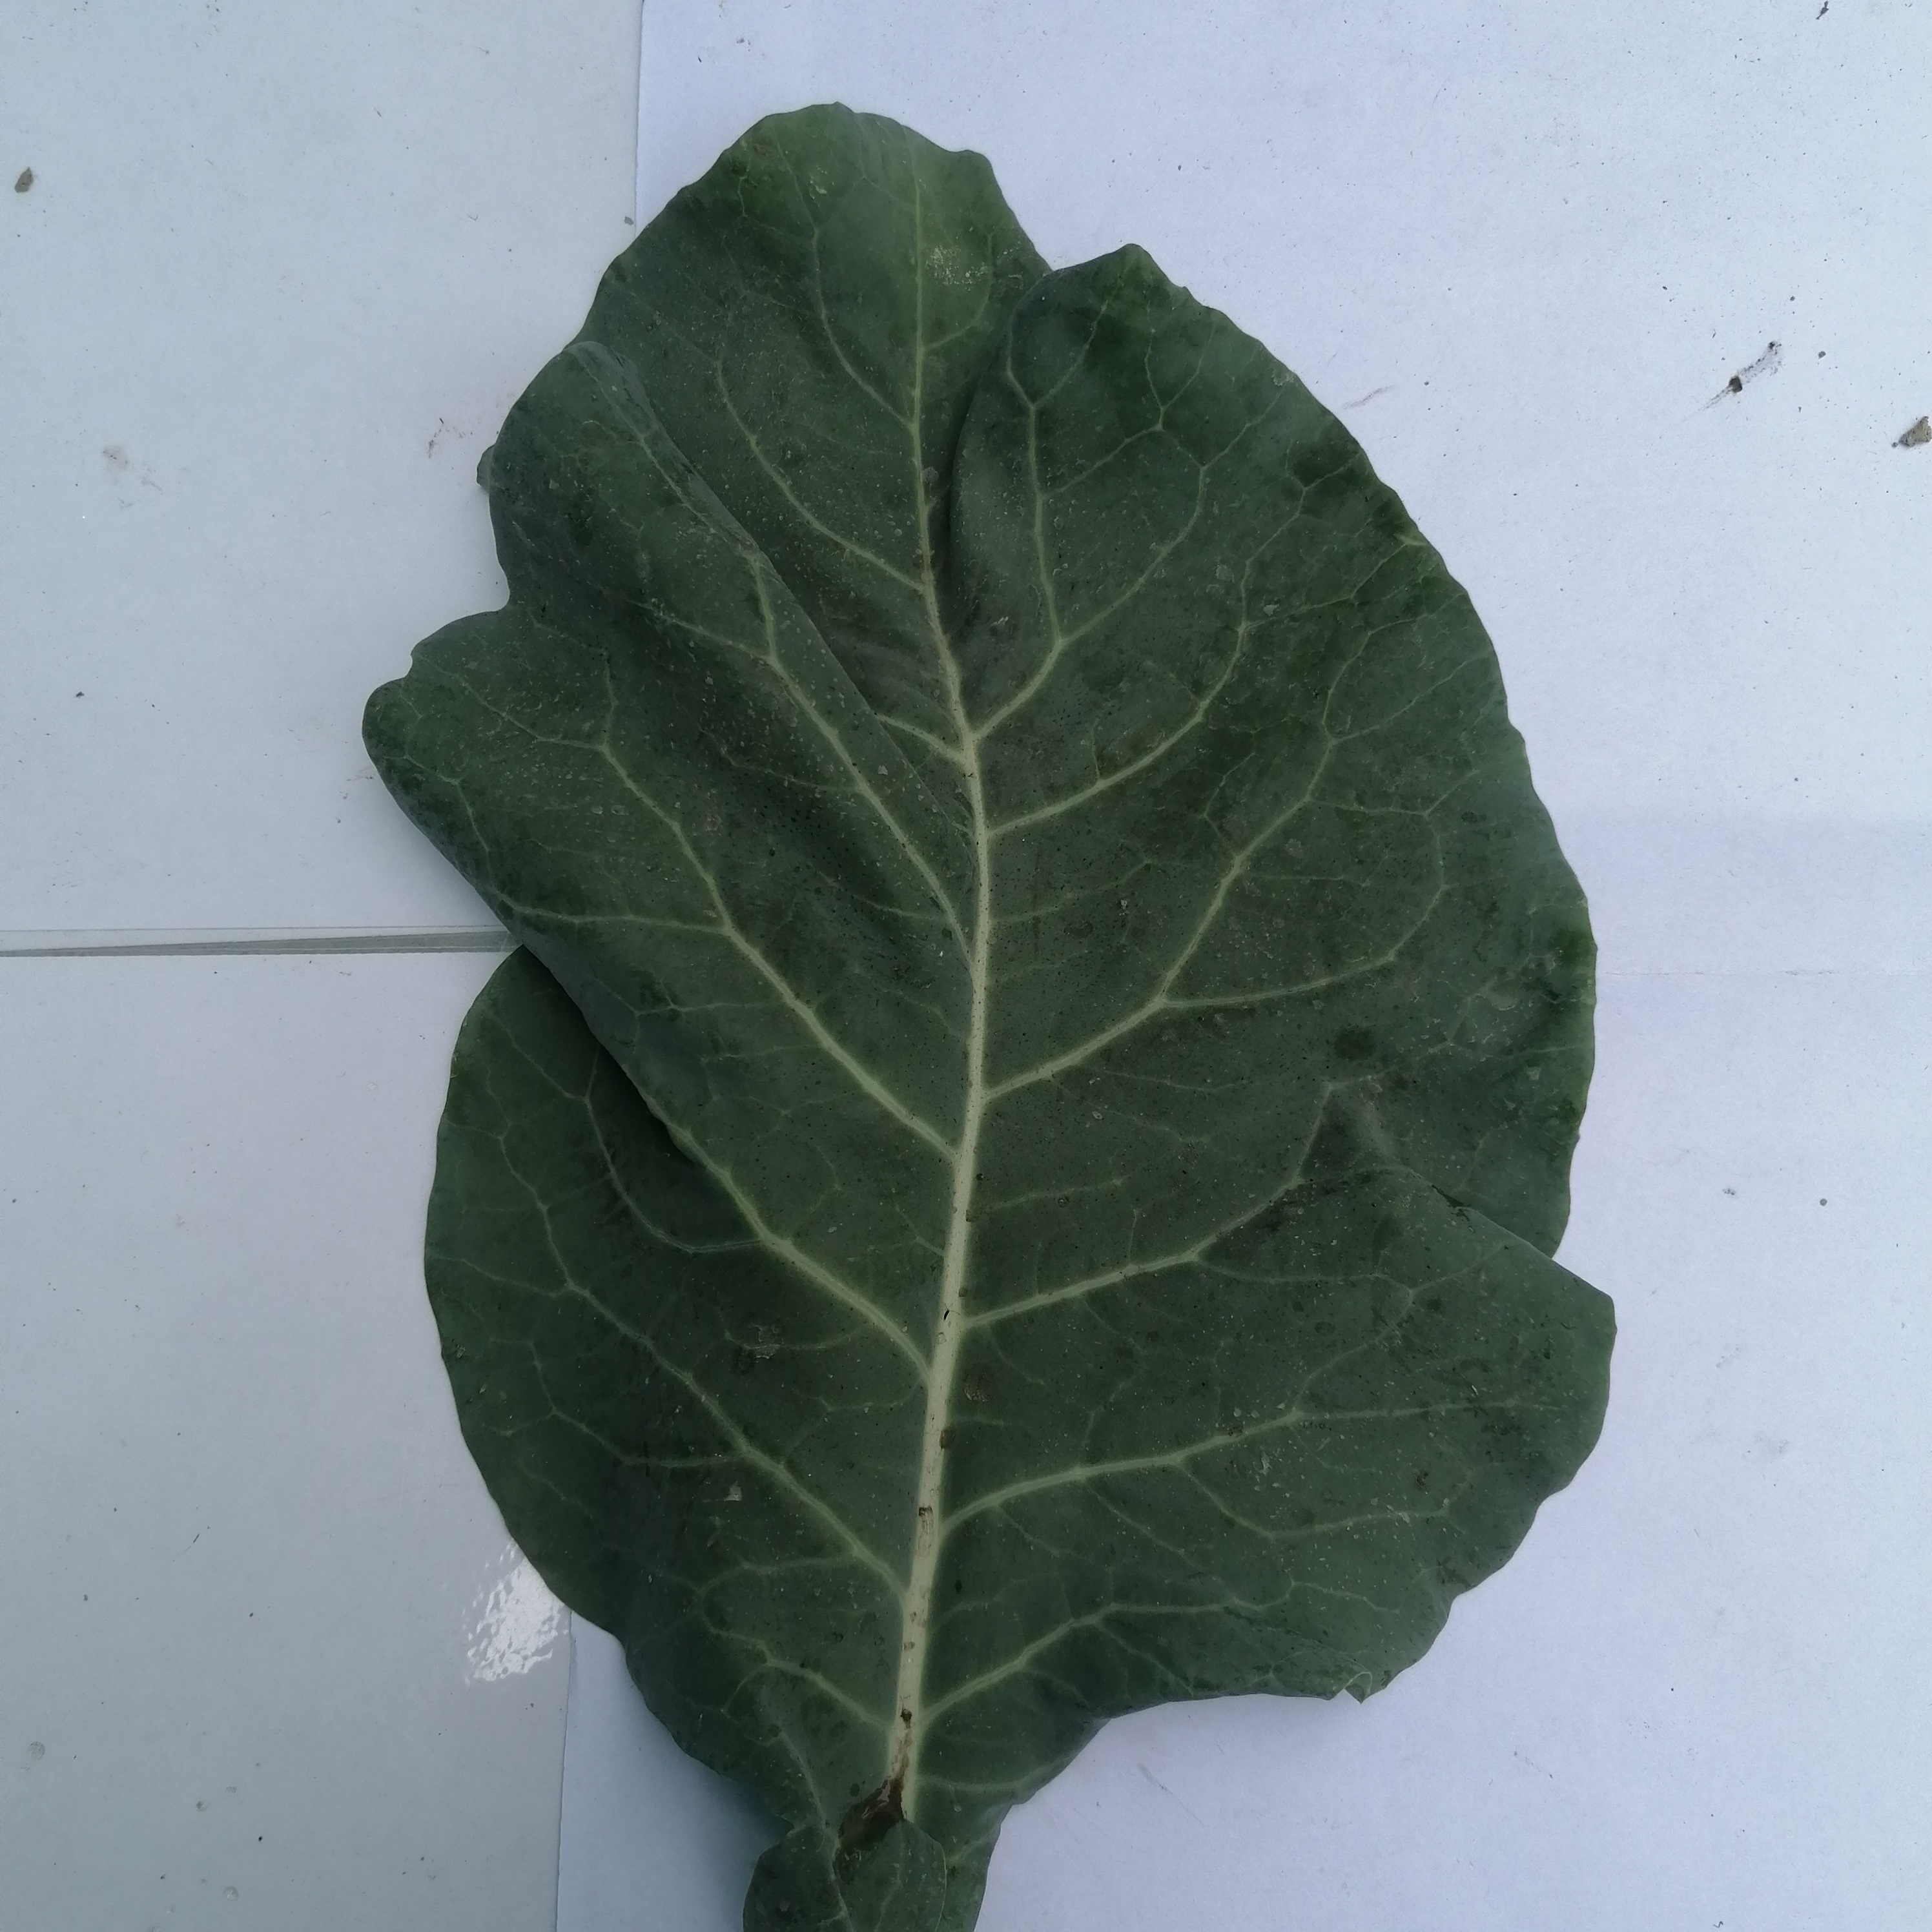
Label: Healthy